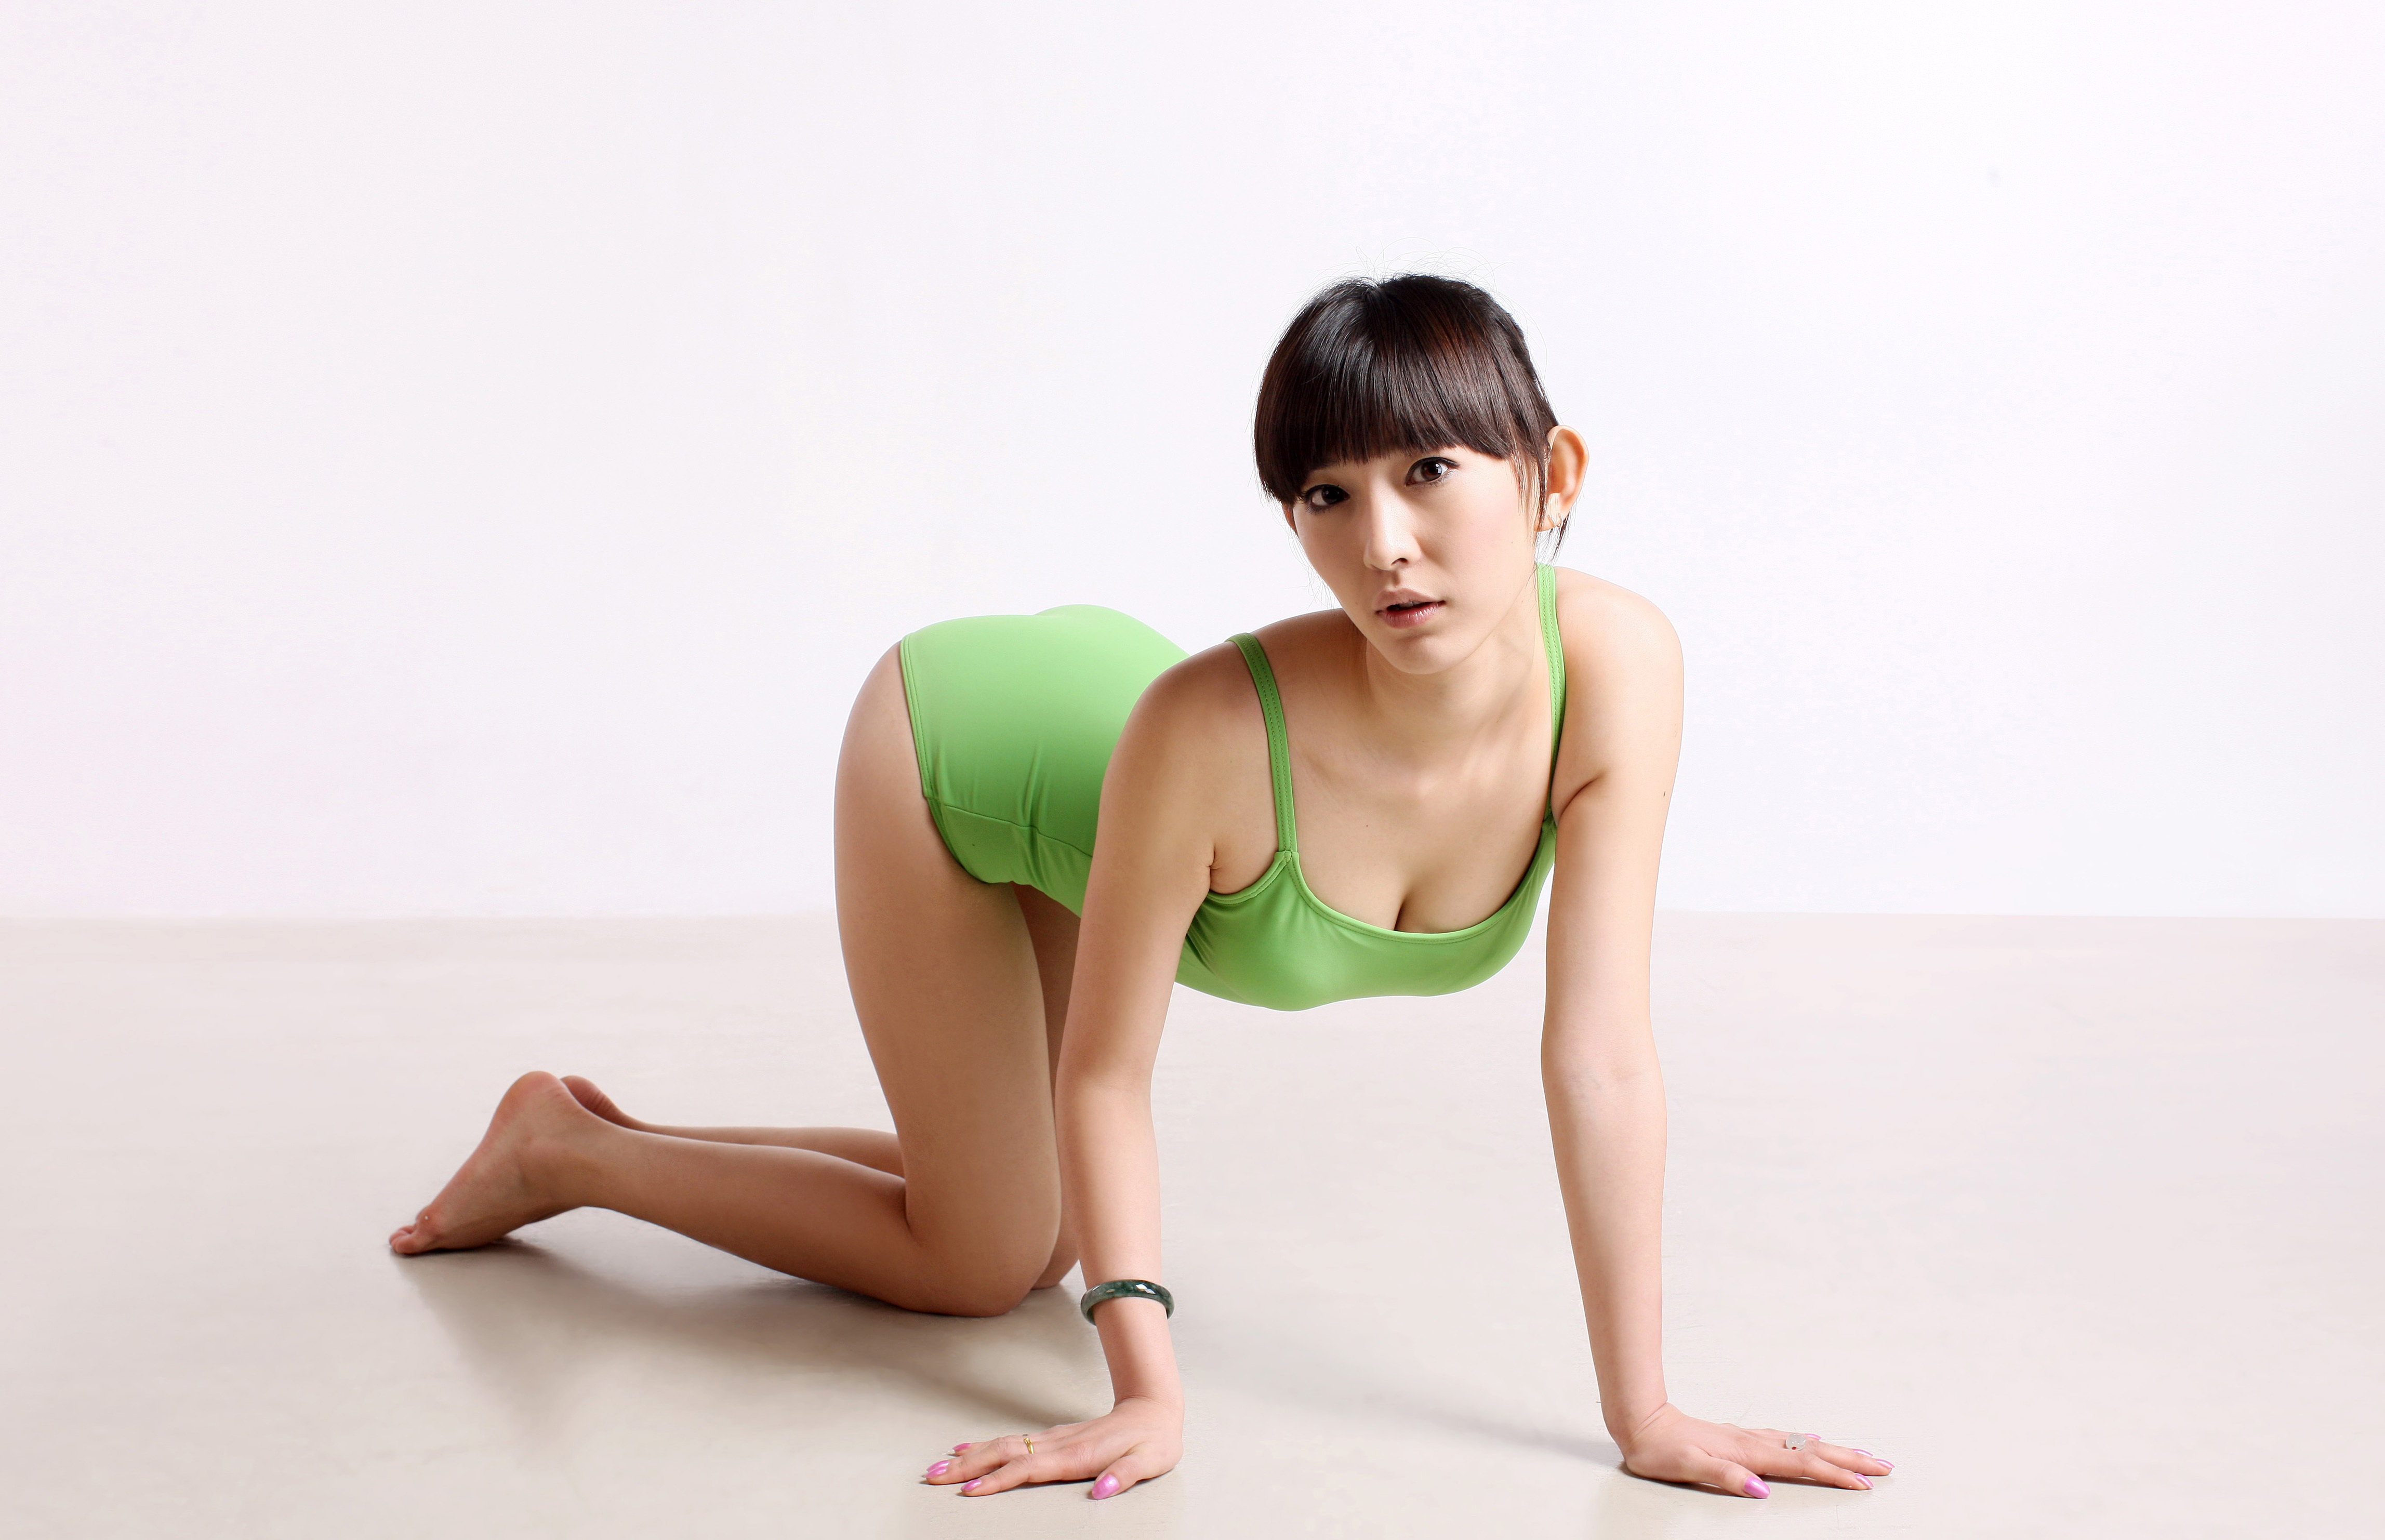
human action, human positions, sitting, leg, thigh, physical fitness, muscle, arm, sports, photo shoot, human body, abdomen, chest, physical exercise, trunk